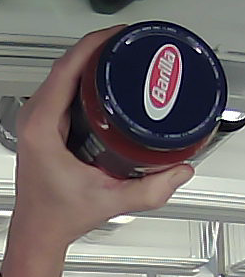
Product: barilla_pomodoro